Fred Webber

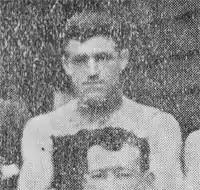
Webber during his Carlton career

Frederick John Webber (28 April 1883 – 7 September 1966) was an Australian rules footballer in the Victorian Football League (VFL).